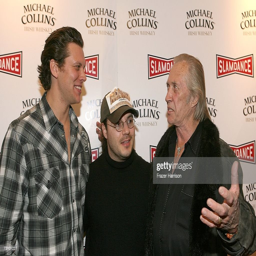
actor , film director and actor arrive for the premiere during festival .